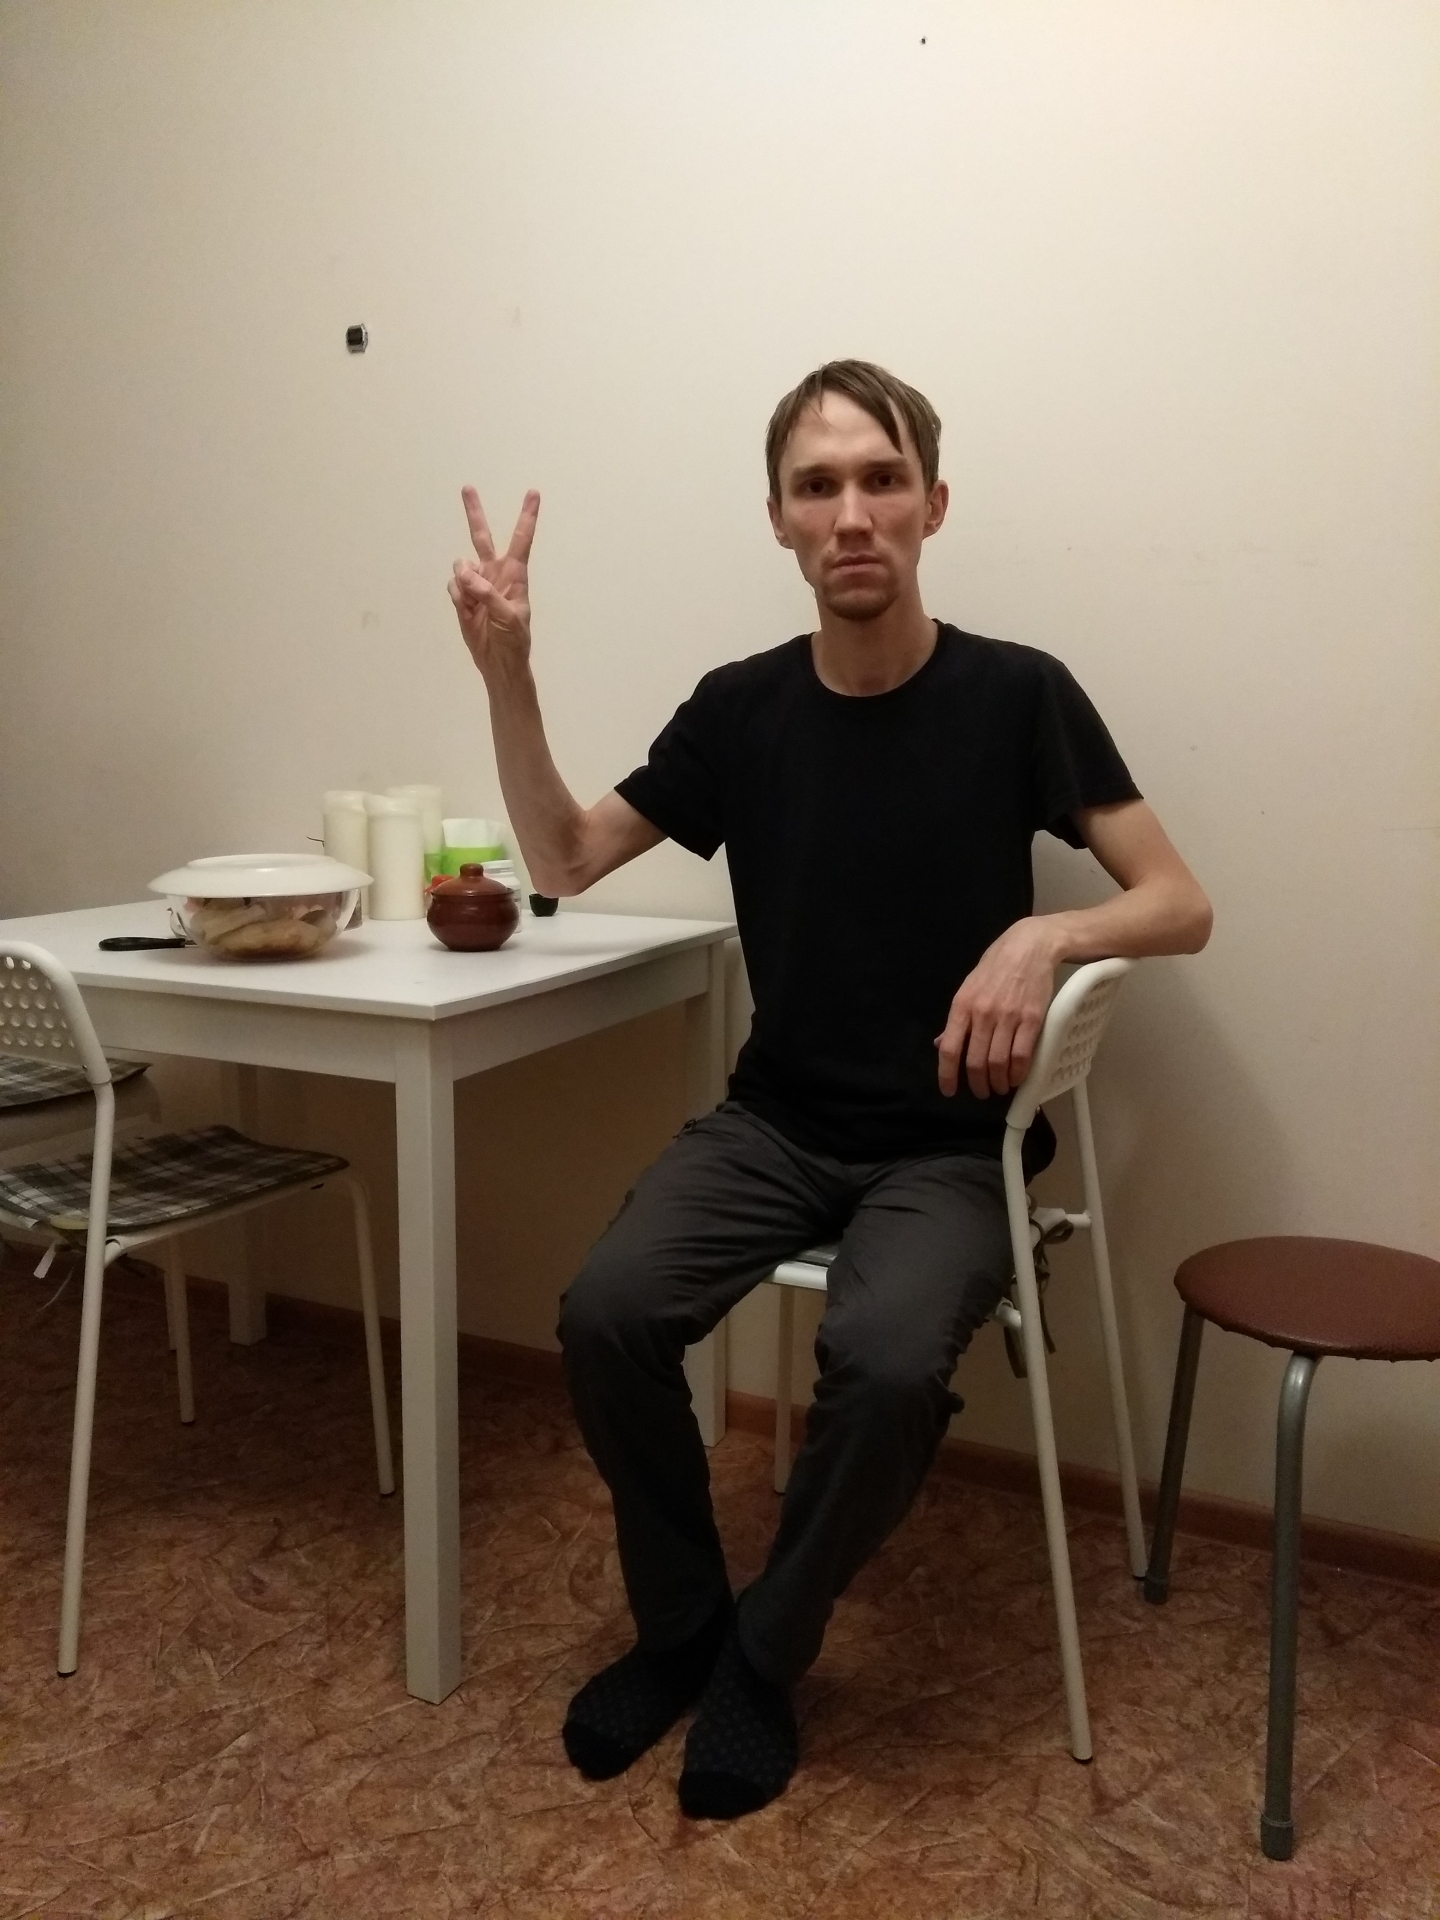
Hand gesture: peace